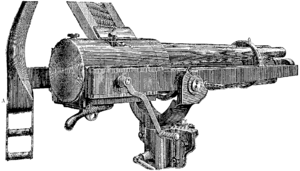
Mitrailleuse Hotchkiss, pour la défense des places (pièce fixe)